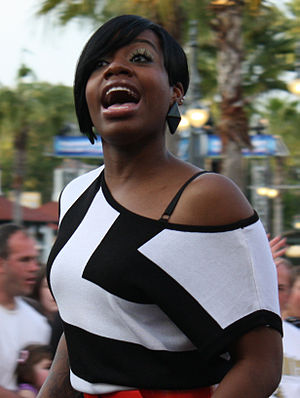
American Idol / Billedgalleri
American Idol er en amerikansk sangkonkurrence, der i Danmark vises på TV3. Programmet har indtil videre kørt i 15 sæsoner i USA. Programmet er en amerikansk version af den britiske tv-succes Pop Idol, der er skabt af Simon Fuller